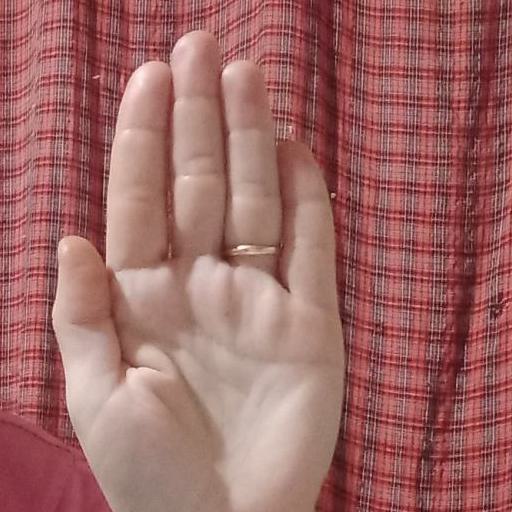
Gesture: stop